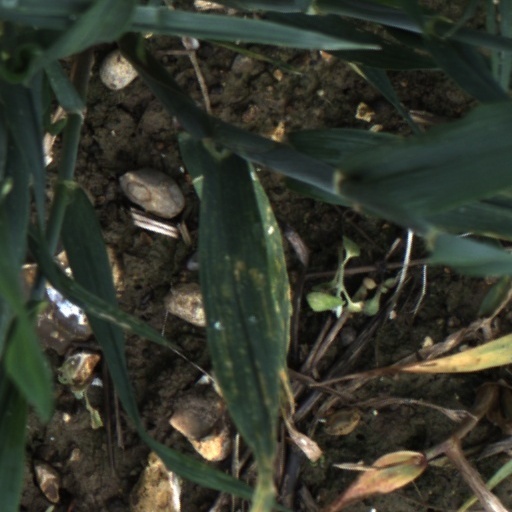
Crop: wheat